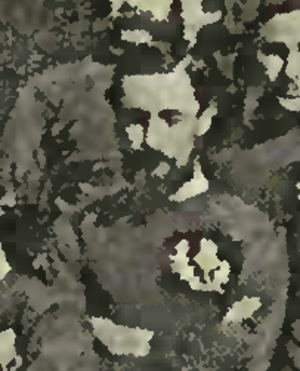
La liste des joueurs sélectionnés en équipe d'Écosse de rugby à XV comprend 1 108 joueurs au 8 février 2020, le dernier étant Nick Haining, retenu pour la première fois en équipe nationale le 1ᵉʳ février 2020 contre l'Irlande. Le premier Écossais sélectionné est John Arthur le 27 mars 1871 contre l'Angleterre. L'ordre établi prend en compte la date de la première sélection, puis la qualité de titulaire ou remplaçant et enfin l'ordre alphabétique.